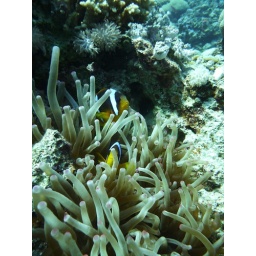
Red Sea anemone fish hiding in their home